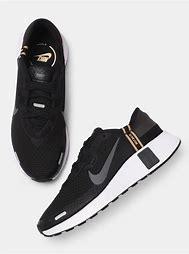
Brand: Nike
Model: Reposto